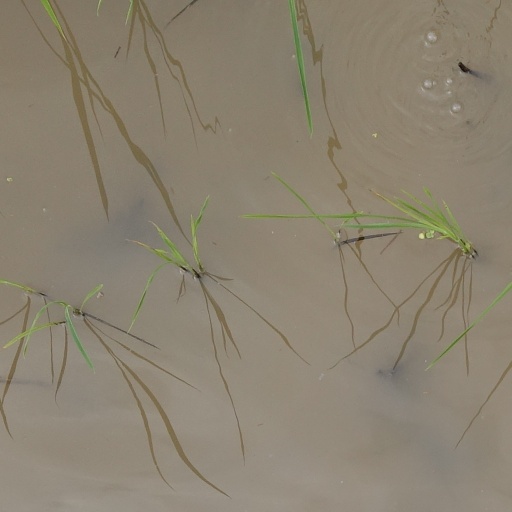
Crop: rice